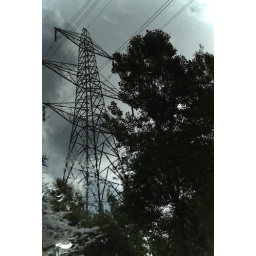
Reflection of Pylon and tree in shallow water. You can see stones / rocks on the bed and the occasional ripple.